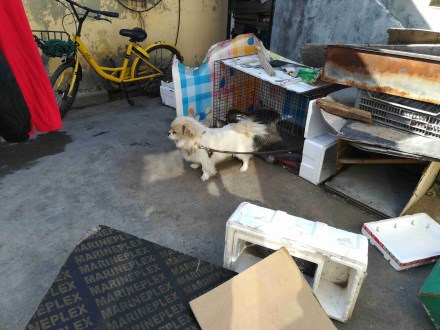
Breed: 3336-n000121-chinese_rural_dog